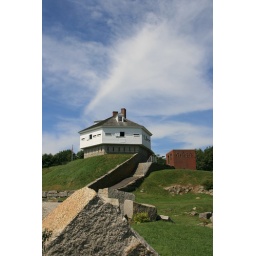
against a blue sky